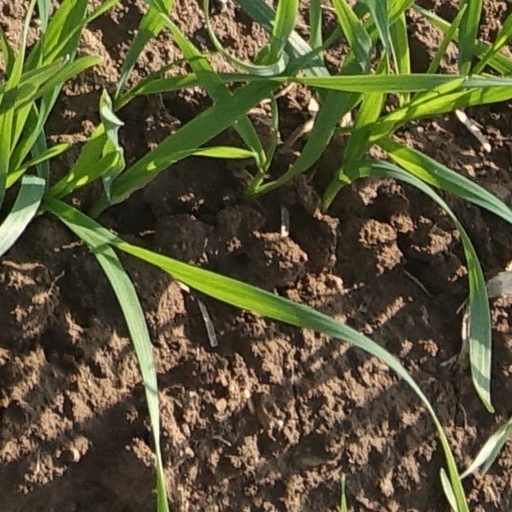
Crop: wheat